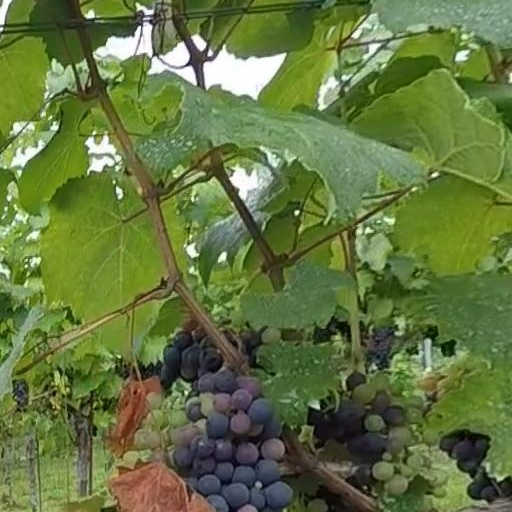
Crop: grape